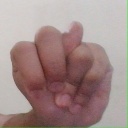
अक्षर: न